High Society (1956 film)

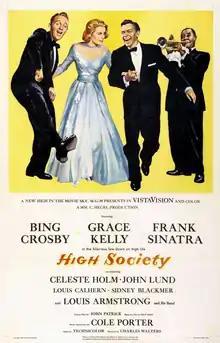
Theatrical release poster

High Society is a 1956 American musical romantic comedy film directed by Charles Walters and starring Bing Crosby, Grace Kelly, and Frank Sinatra. The film was produced by Sol C. Siegel for Metro-Goldwyn-Mayer, and shot in VistaVision and Technicolor, with music and lyrics by Cole Porter.